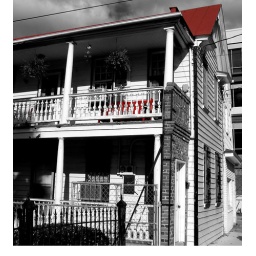
Home w/ red roof and furniture in Charleston, SC...